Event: Nepal Earthquake
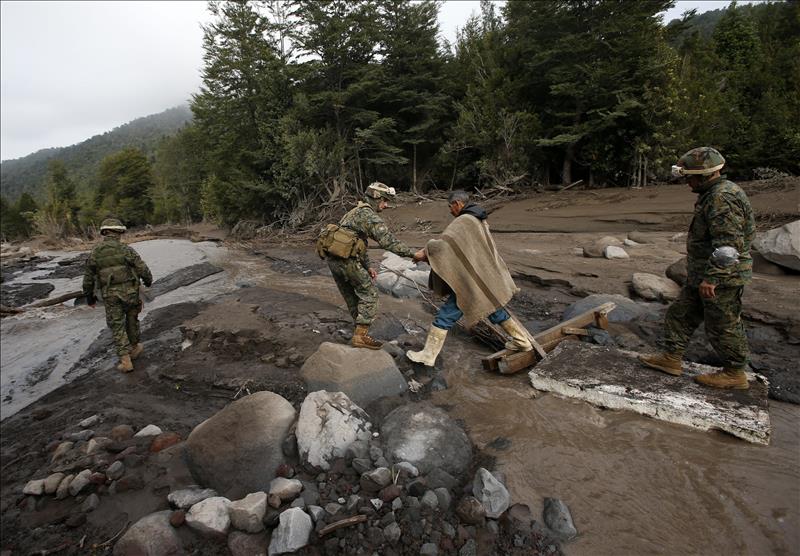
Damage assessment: damage